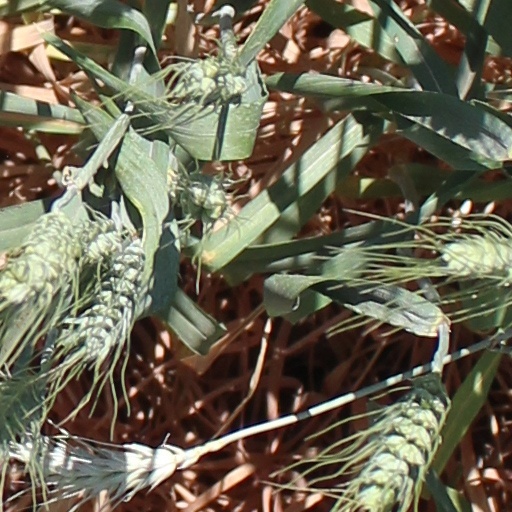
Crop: wheat